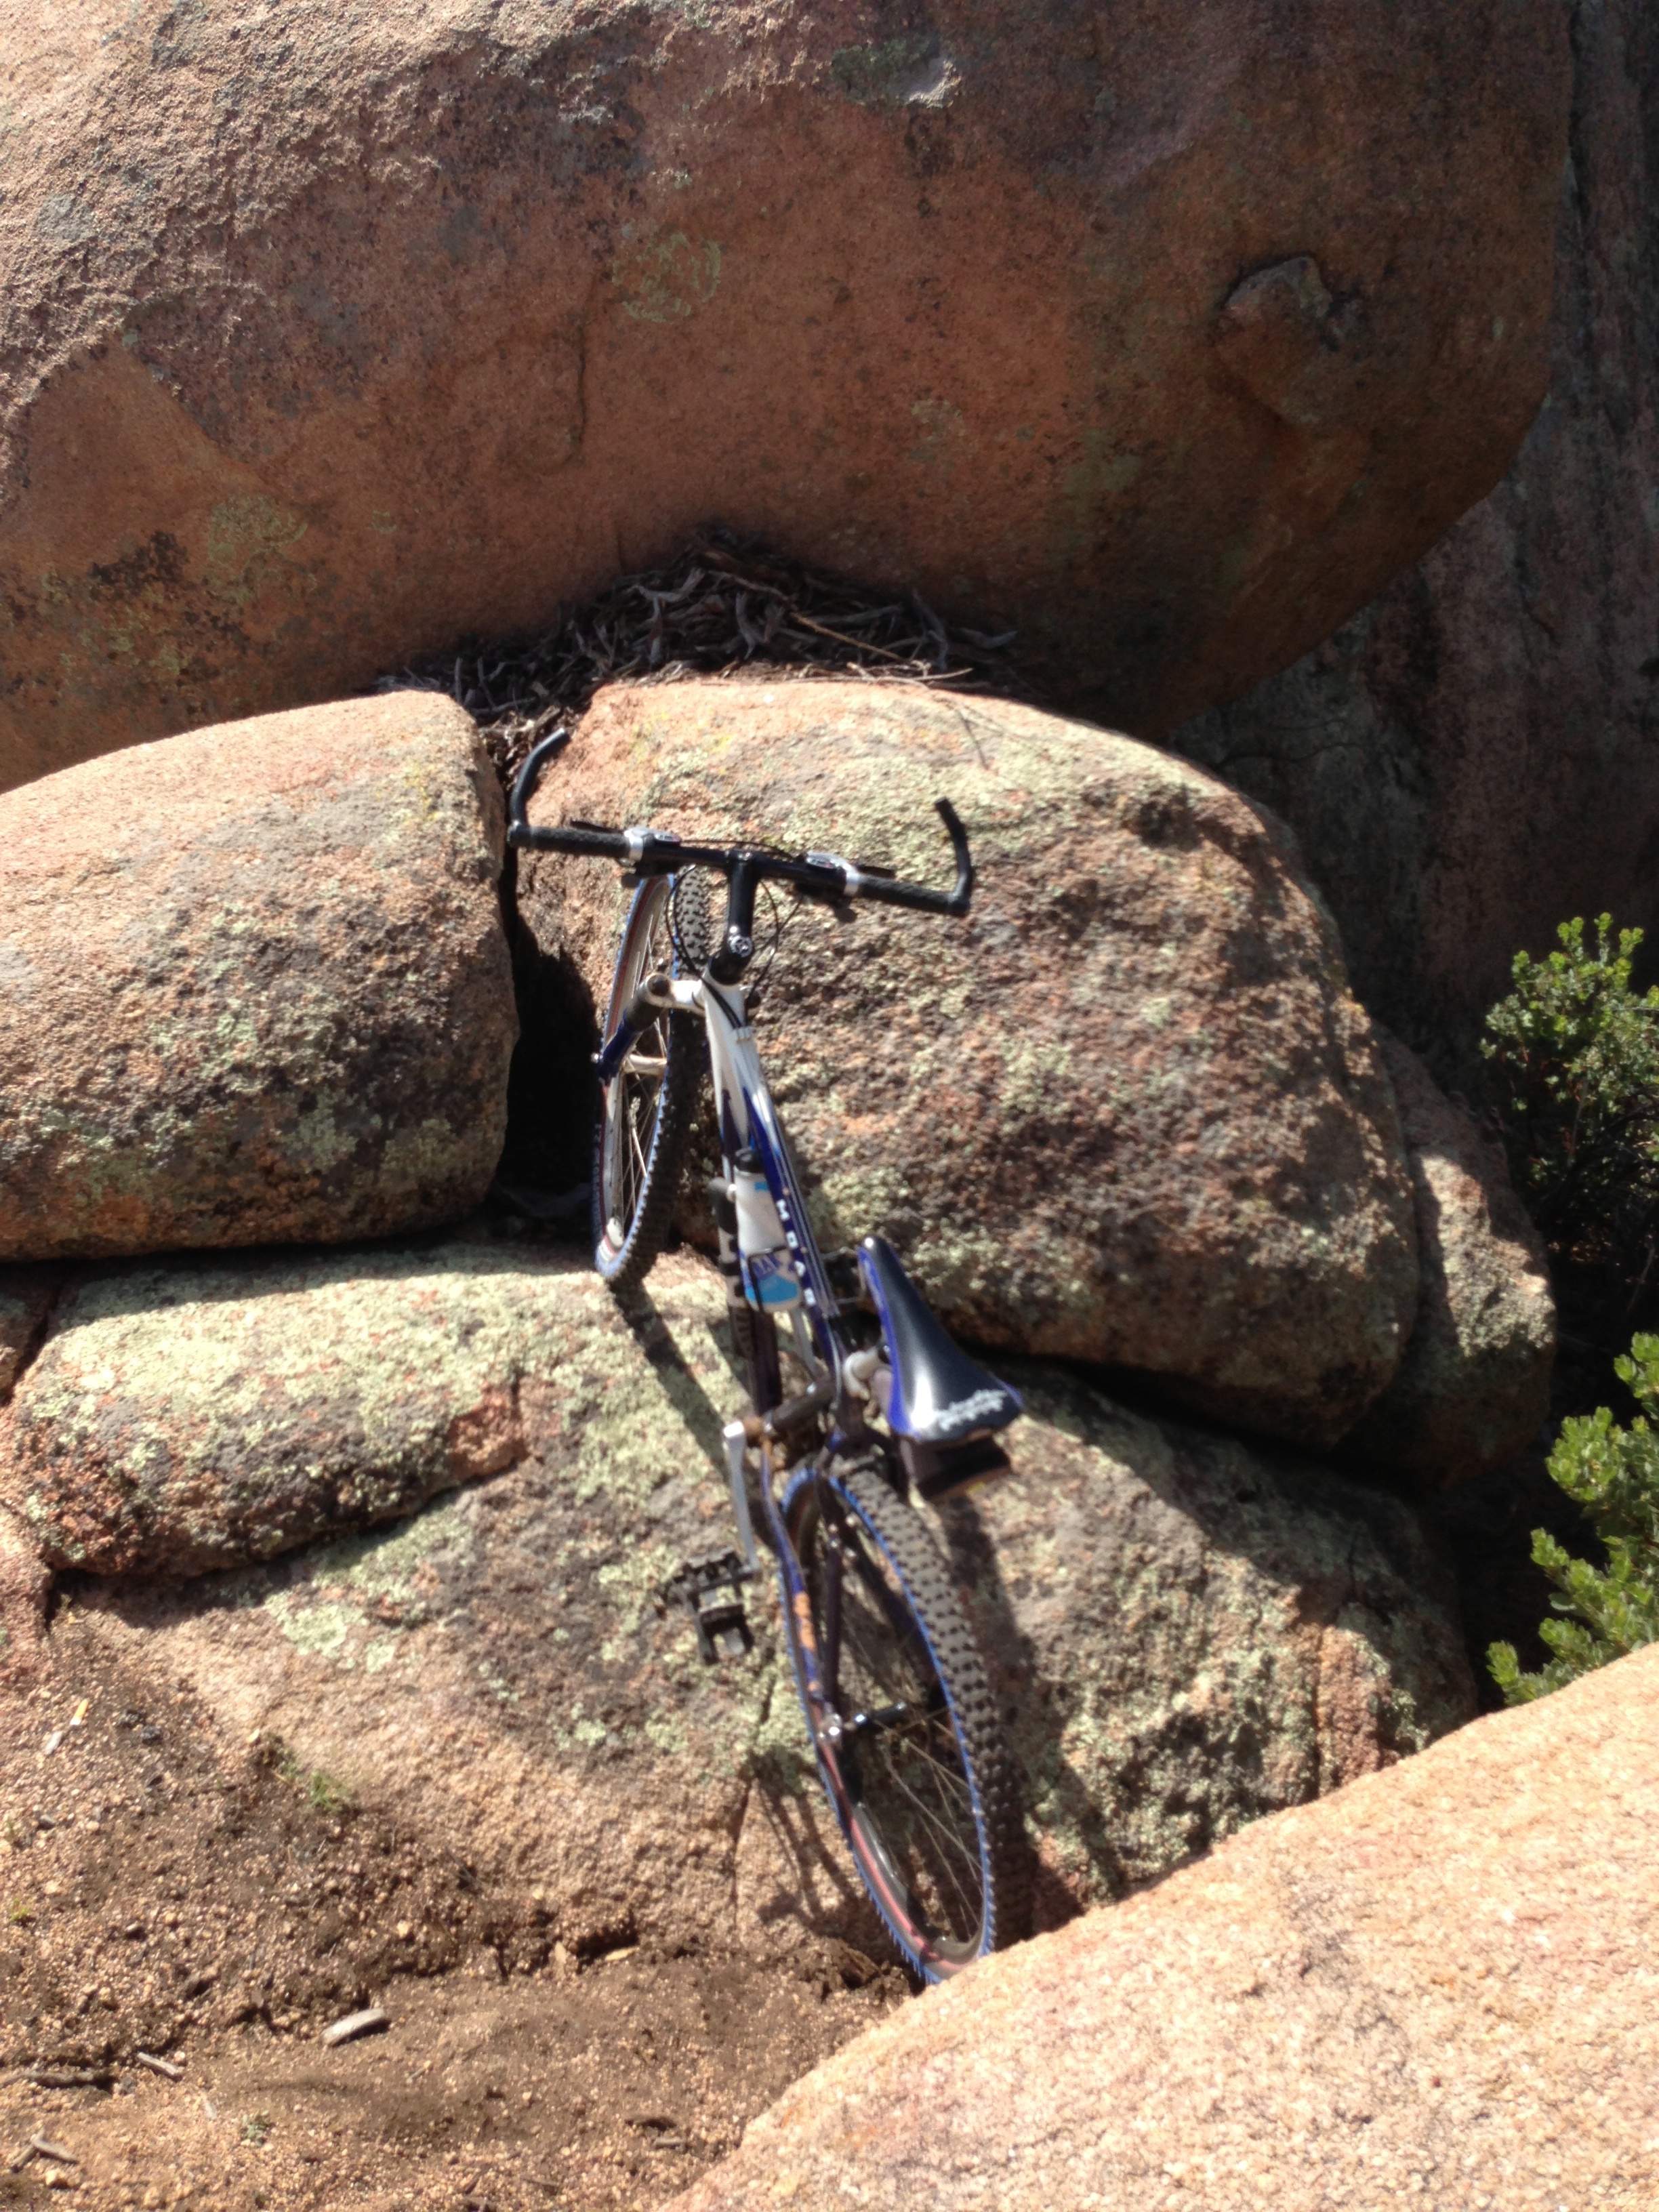
rock, trail, bicycle, vehicle, soil, sports equipment, mountain bike, freeride, mountain biking, cycle sport, downhill mountain biking